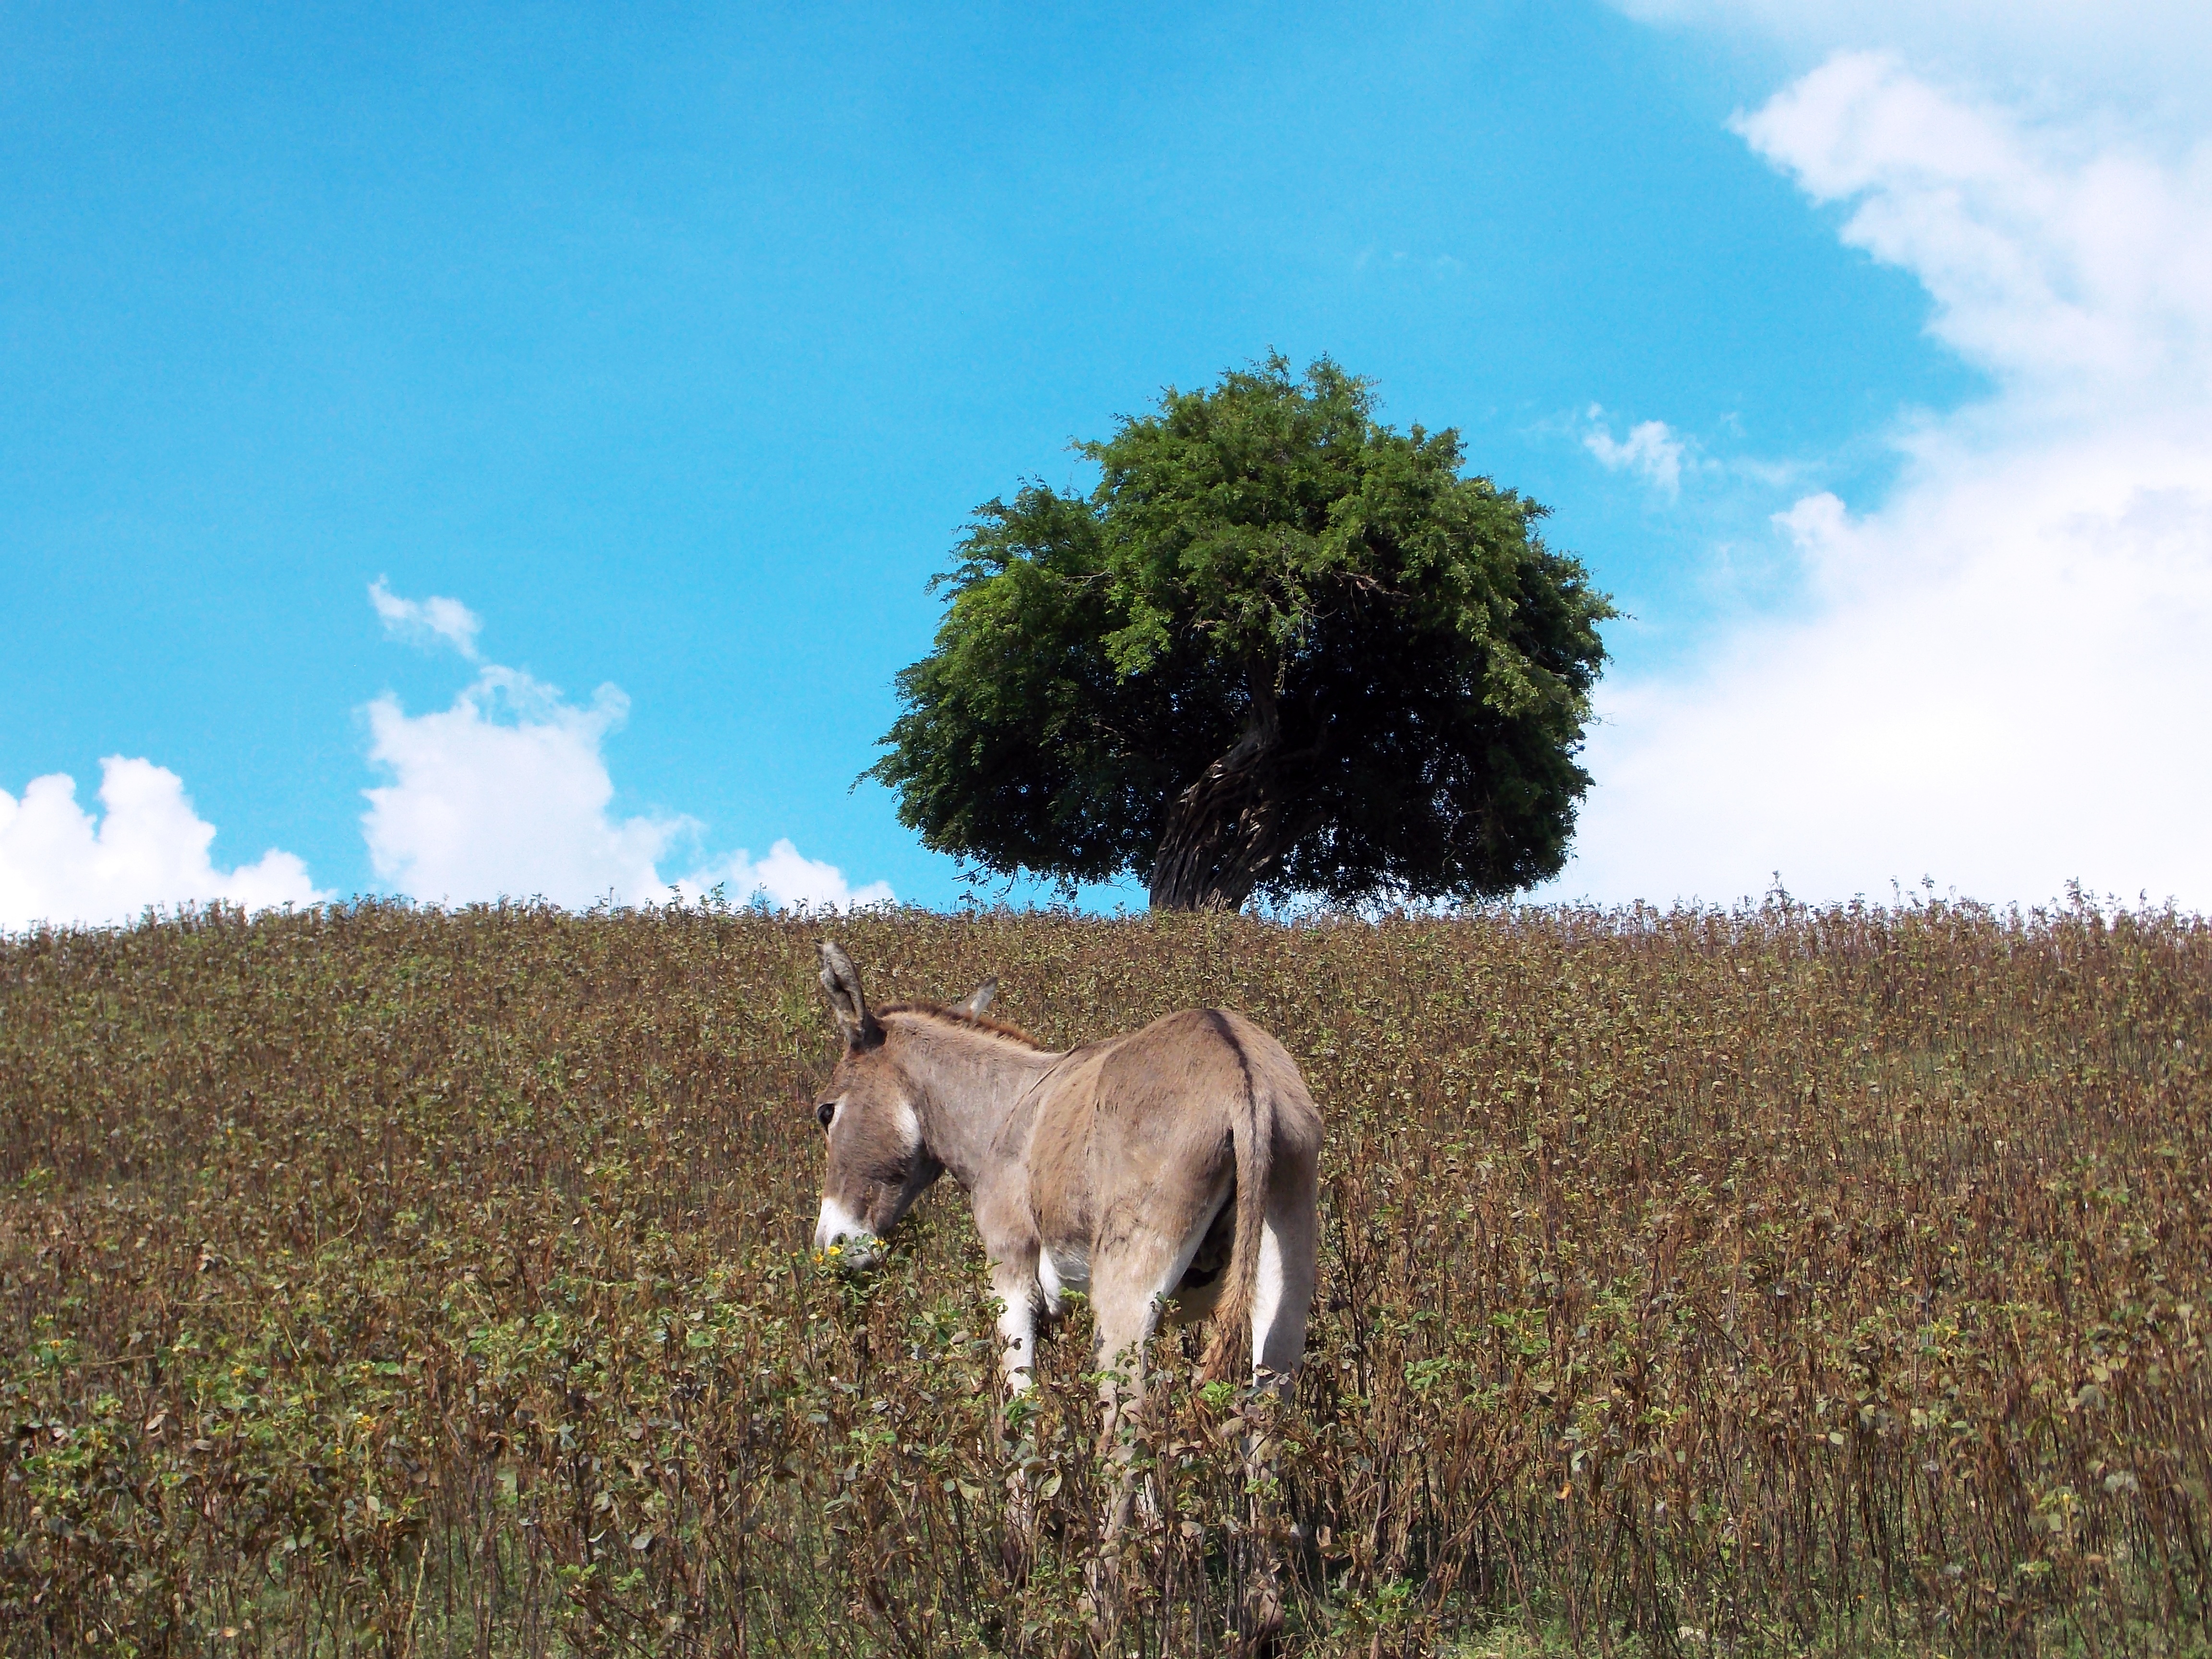
landscape, grass, sky, field, farm, meadow, prairie, animal, herd, pasture, grazing, horse, plain, clouds, fields, mountains, grassland, mare, habitat, ecosystem, steppe, rural area, natural environment, horse like mammal, white donkey